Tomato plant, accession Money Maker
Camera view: horizontal (90 deg, fisheye); turntable rotation: 270 degrees
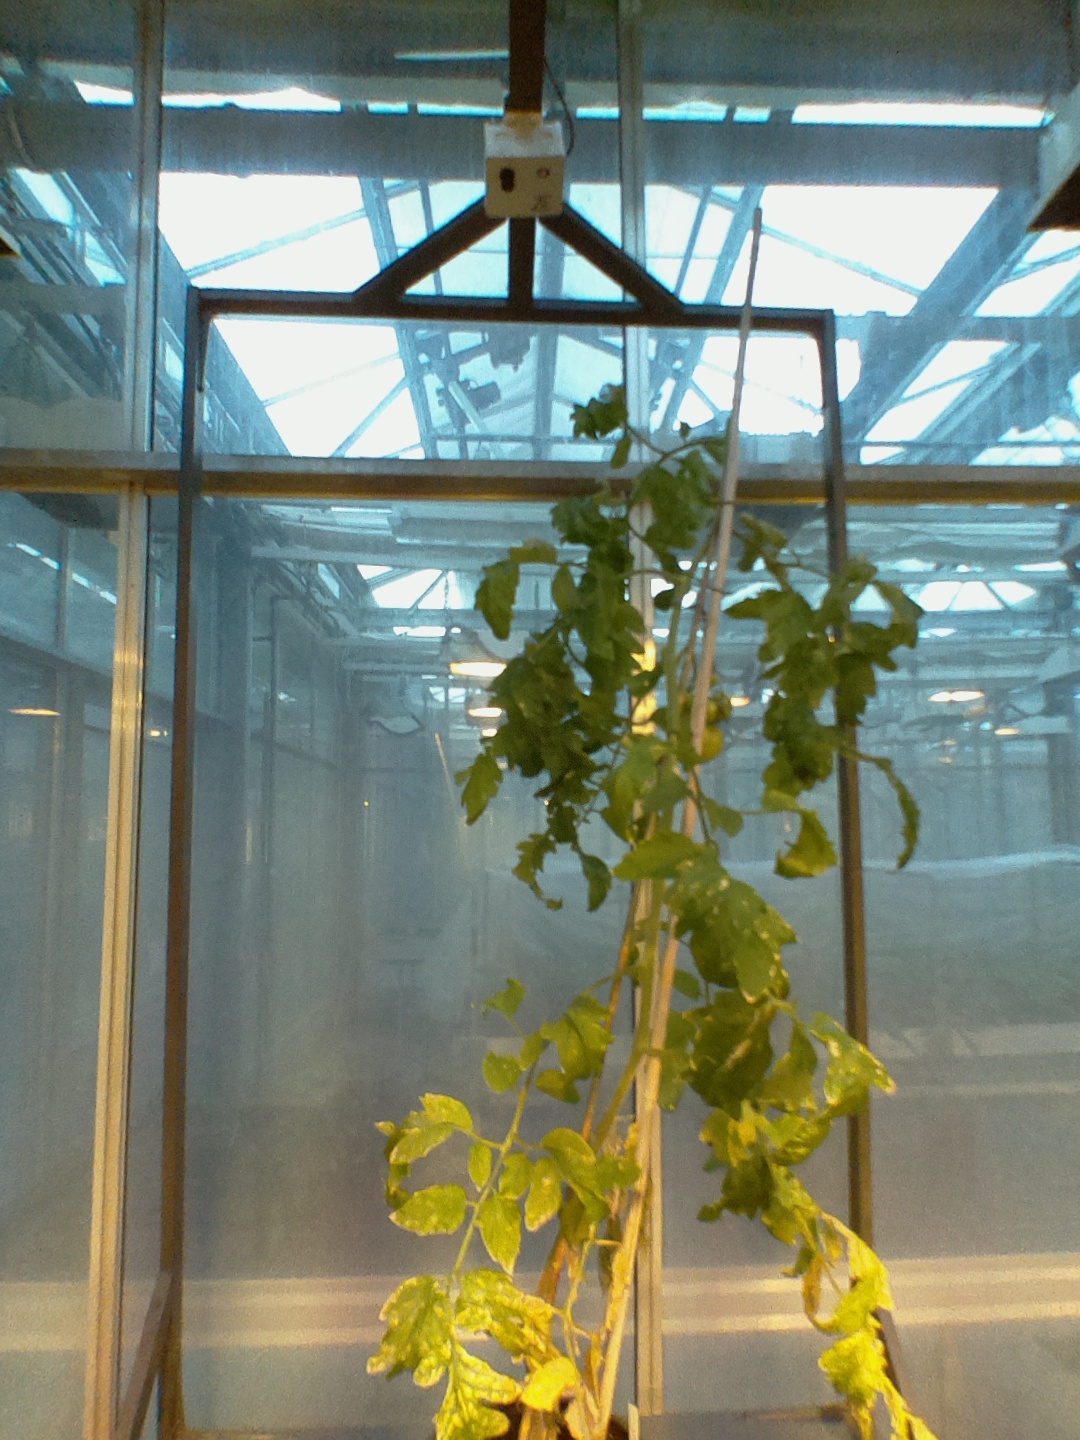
BBCH growth stage 78: 80% -90% of final fruit size